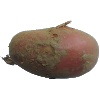
Label: Potato Red 1